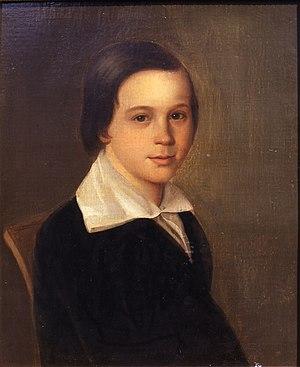
Le Musée de Vuk et Dositej est un musée de Belgrade, la capitale de la Serbie. Il est situé 21 rue Gospodar Jevremova, dans la municipalité de Stari grad. Le bâtiment qui abrite le musée figure sur la liste des monuments culturels d'importance exceptionnelle de la République de Serbie et sur la liste des biens culturels de la Ville de Belgrade.